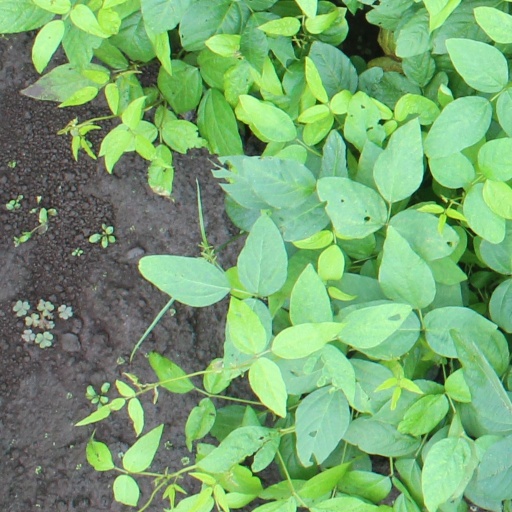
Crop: soybean